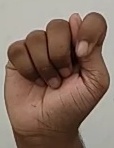
ASL sign: T